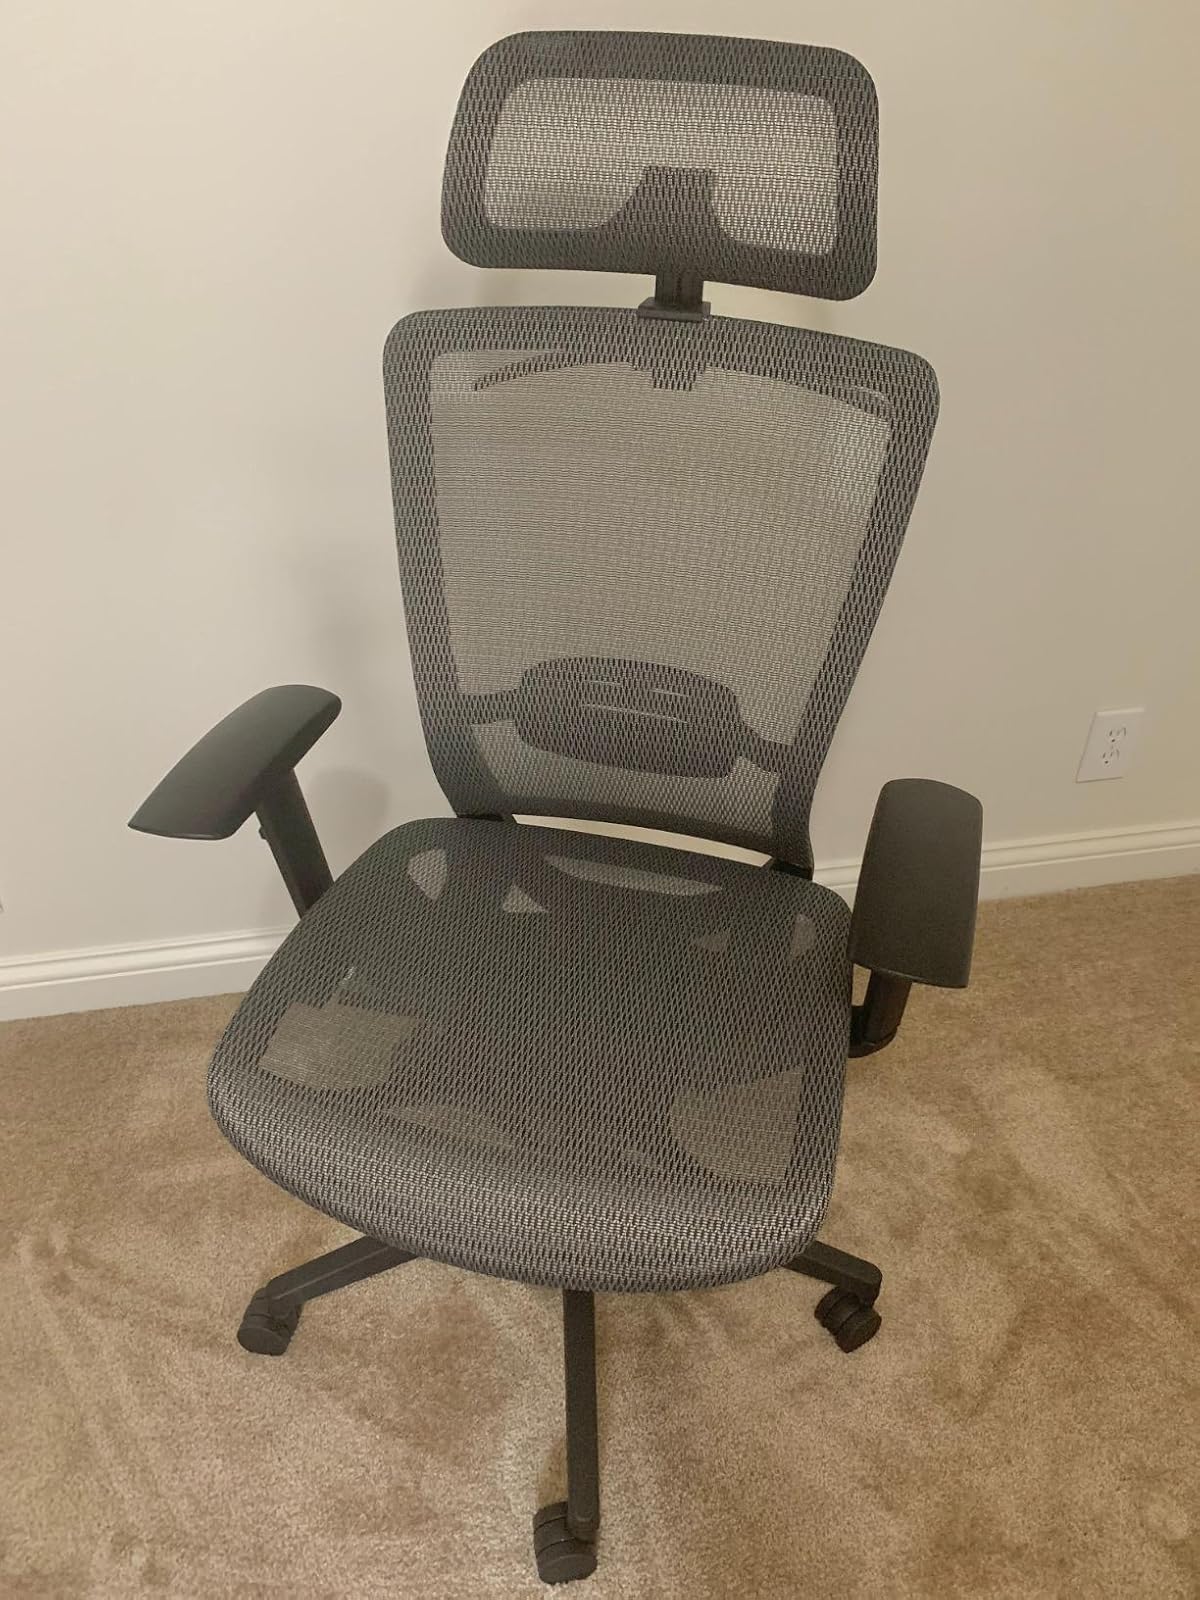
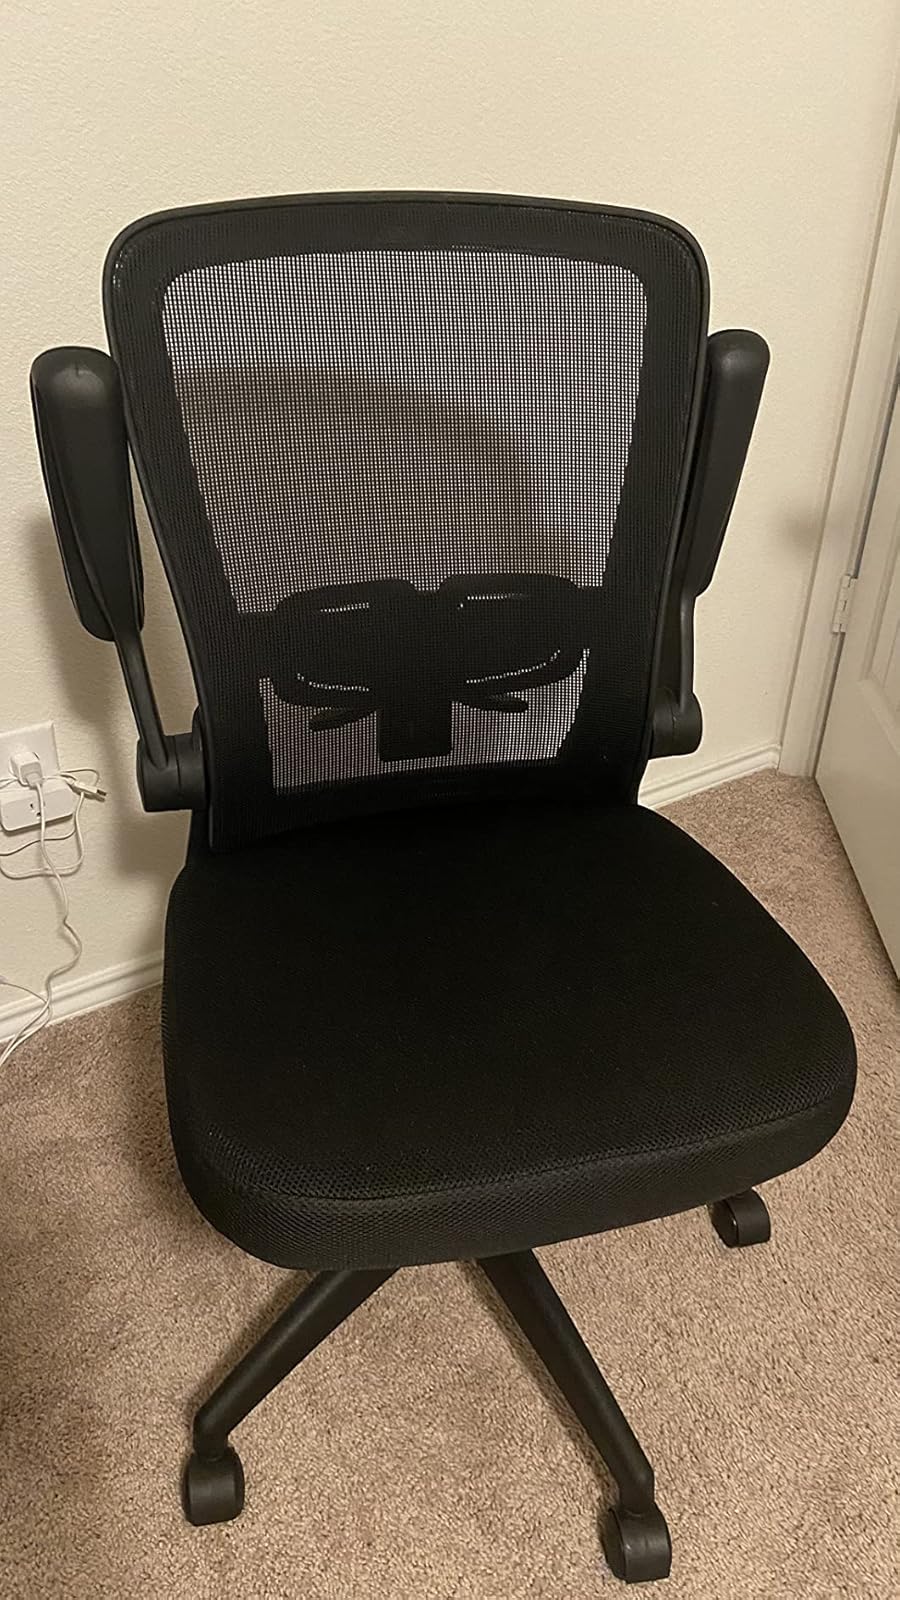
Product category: items_chair
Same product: no